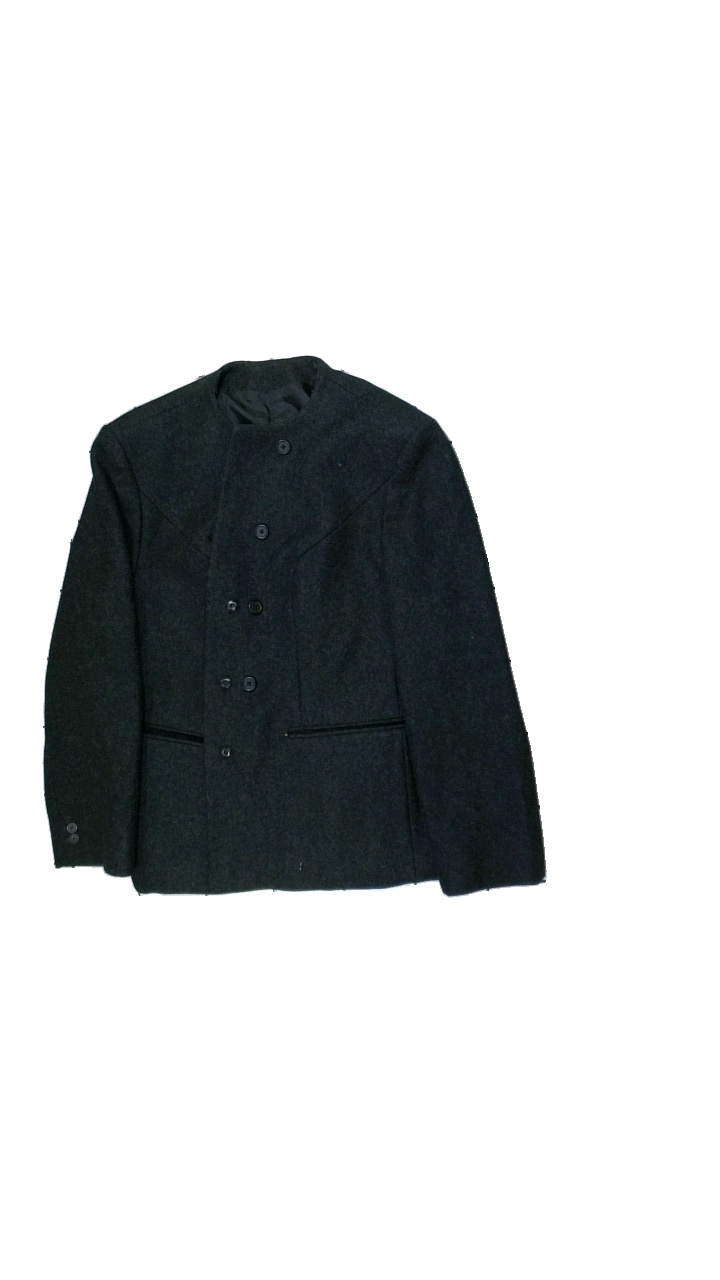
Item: Jacket (Ladies)
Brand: Missing
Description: kort mörk kappa
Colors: Black
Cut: C-collar
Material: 100% viskos
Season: Autumn
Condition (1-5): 5
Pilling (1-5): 5
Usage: Reuse
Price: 50-100